Zër' i Popullit

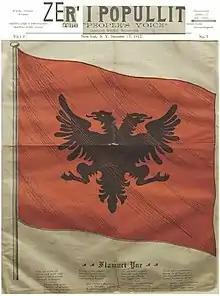
Cover page of the 7th issue of Zer' i Popullit newspaper.

Zër' i Popullit ('The People's Voice') was an Albanian language (Tosk dialect) weekly newspaper published in New York City, United States from 1912–1913. Kristo Floqi was the owner and chief editor of the newspaper. The newspaper carried some articles in English language. The issues of the newspaper consisted of four pages and had a 37 × 52 centimetre format.